John Waters

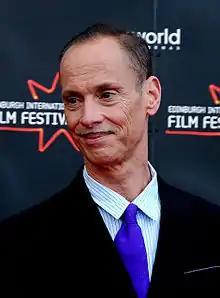
Waters in 2007

Waters's pieces are often comical, such as "Rush" (2009), a super-sized, tipped-over bottle of poppers (nitrite inhalants), and "Hardy Har" (2006), a photograph of flowers that squirts water at anyone who traverses a taped line on the floor. Waters has characterized his art as conceptual: "The craft is not the issue here. The idea is. And the presentation."